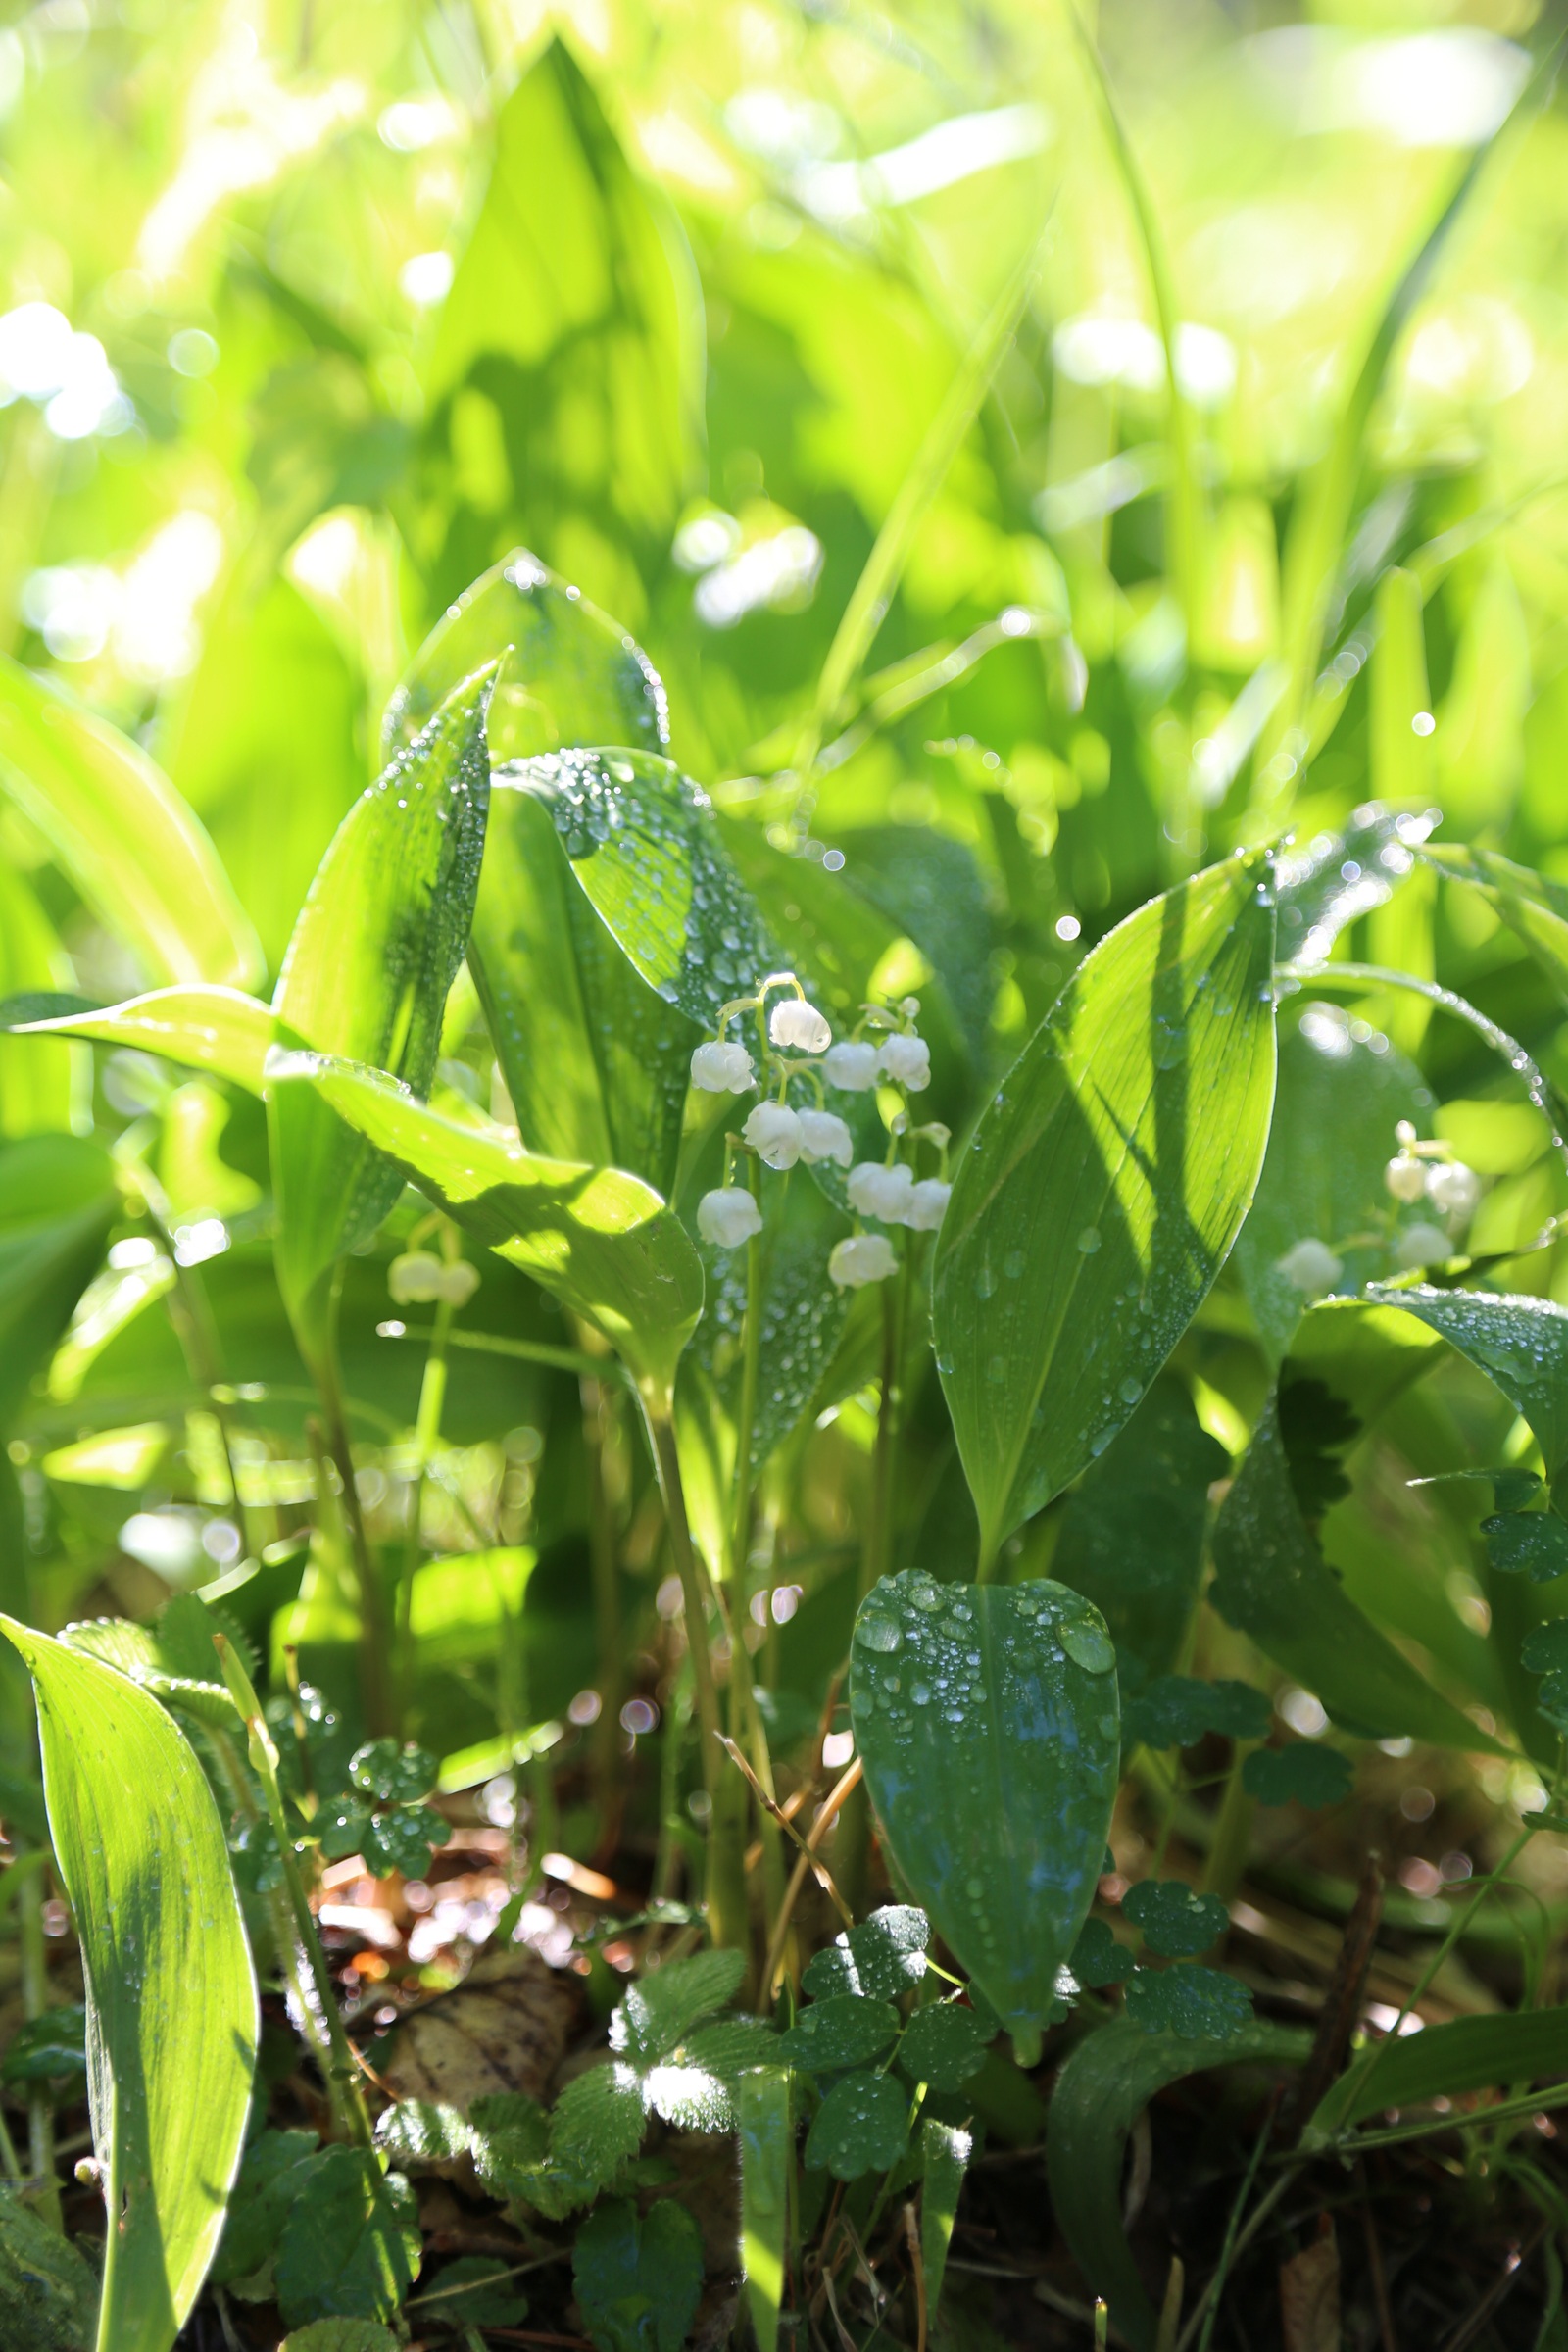
grass, plant, lawn, leaf, flower, green, produce, botany, garden, flora, flowers, ran, flowering plant, lily of the valley, land plant, japan lily of the valley